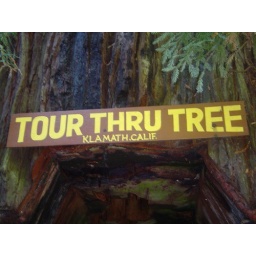
The sign above the tour thru tree in Klamath, CA